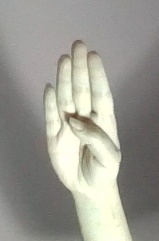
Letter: kaaf